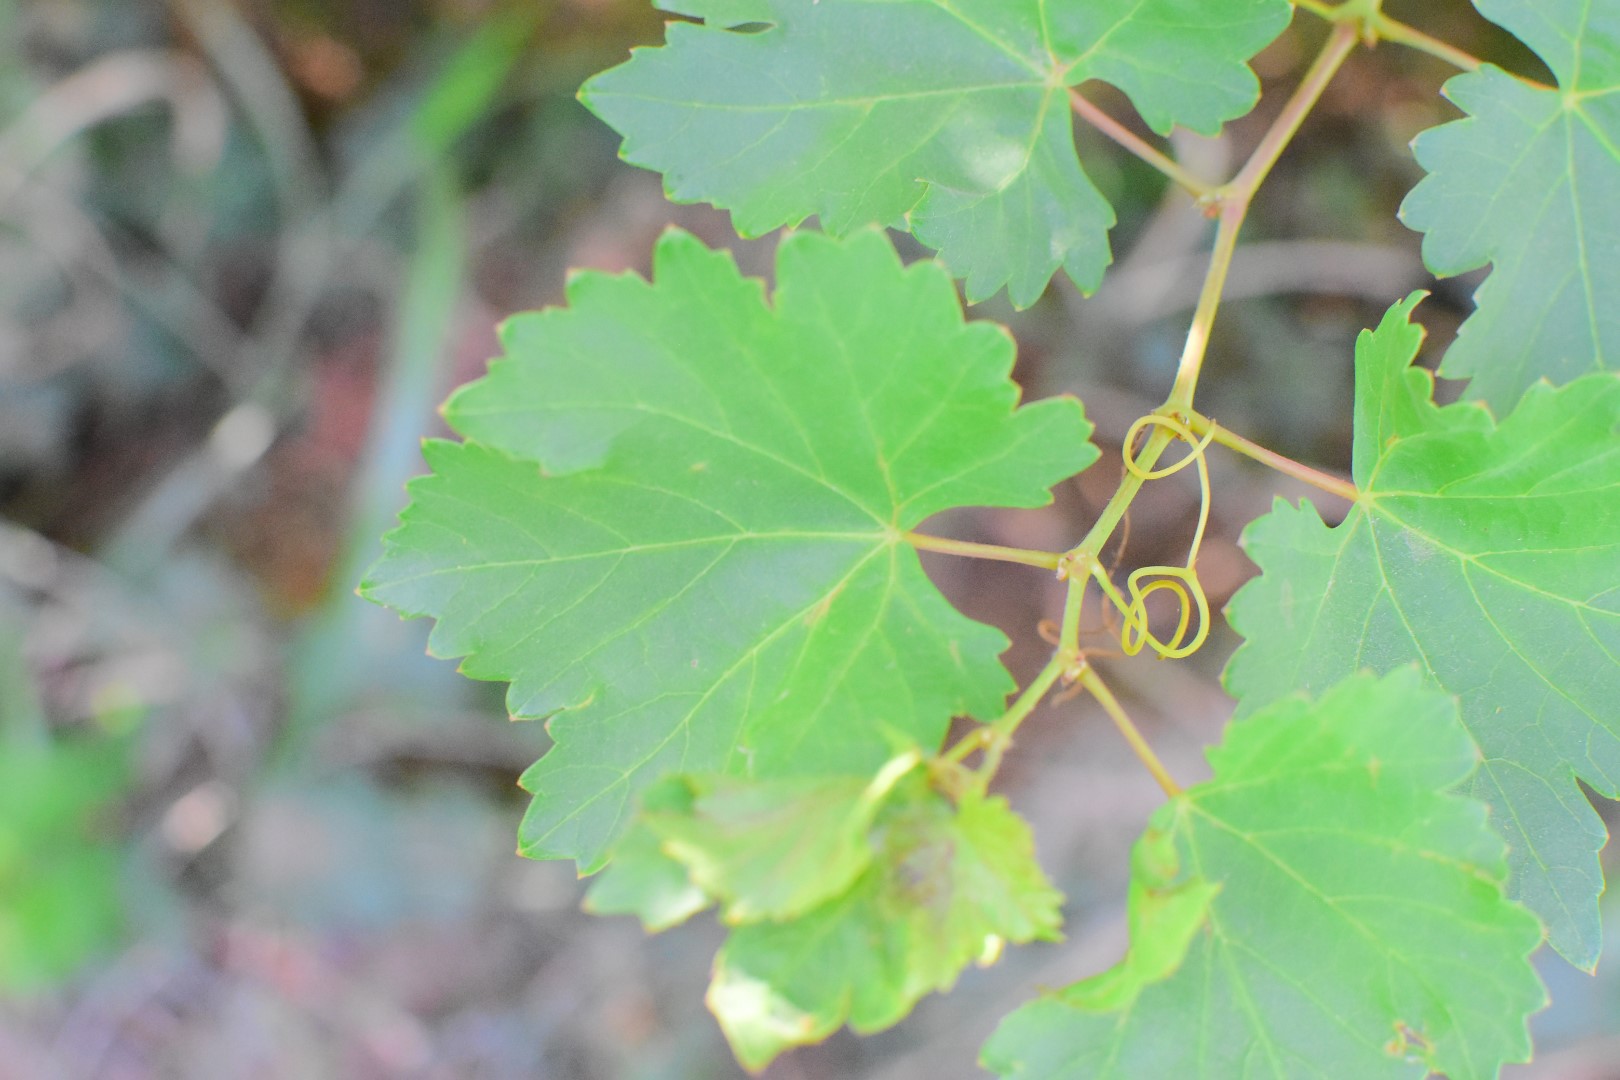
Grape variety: Deas Al-Annz